Games table desk

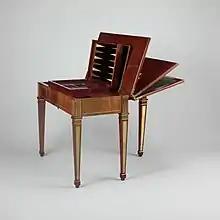
Folding games table including backgammon

With the gradual creation of specialized rooms in the homes of the nobility and of the richer members of society during the 18th century, specialized furniture followed. Instead of having large halls which could be transformed quickly into a dining room, ballroom, or audience chamber (thanks to big, sturdy transportable furniture), the trend now was towards a large number of smaller rooms in which smaller and more delicate specialized furniture stayed in permanence.